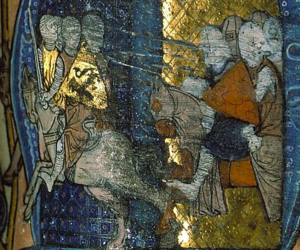
Fuite des Normands devant l'armée de Richard, duc de Bourgogne
Richard de Bourgogne dit le Justicier, né en 858 et mort en 921, est un grand seigneur féodal, considéré comme le premier des ducs de Bourgogne.